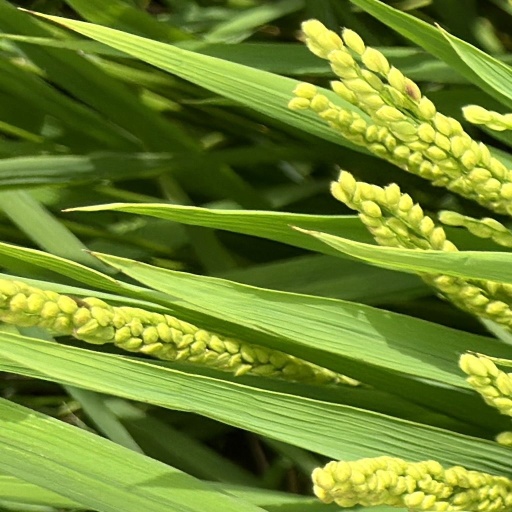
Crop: rice